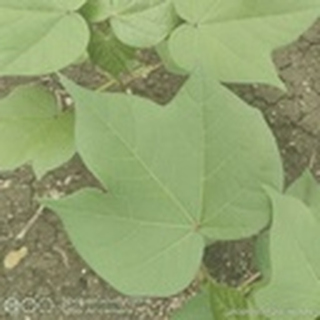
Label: healthy_cotton